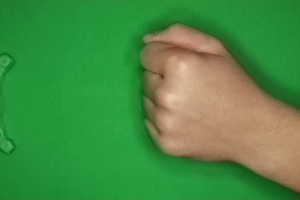
Label: rock